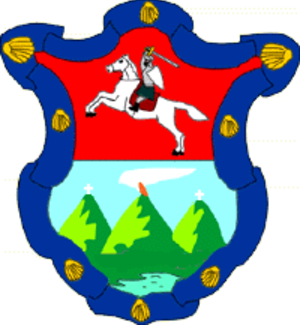
Guatemala / Administration / Departementer
Guatemala, officielt Republikken Guatemala, er et land i Mellemamerika. Det grænser op til Mexico i nord og vest, Stillehavet i sydvest, Belize i nordøst, Caribien og Honduras i øst, og El Salvador i sydøst. Guatemala er med sine 16,6 millioner indbyggere Mellemamerikas folkerigeste land. Landets hovedstad og største by er Nueva Guatemala de la Asunción, der i daglig tale kaldes Guatemala By.